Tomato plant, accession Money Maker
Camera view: tilt-top (135 deg); turntable rotation: 330 degrees
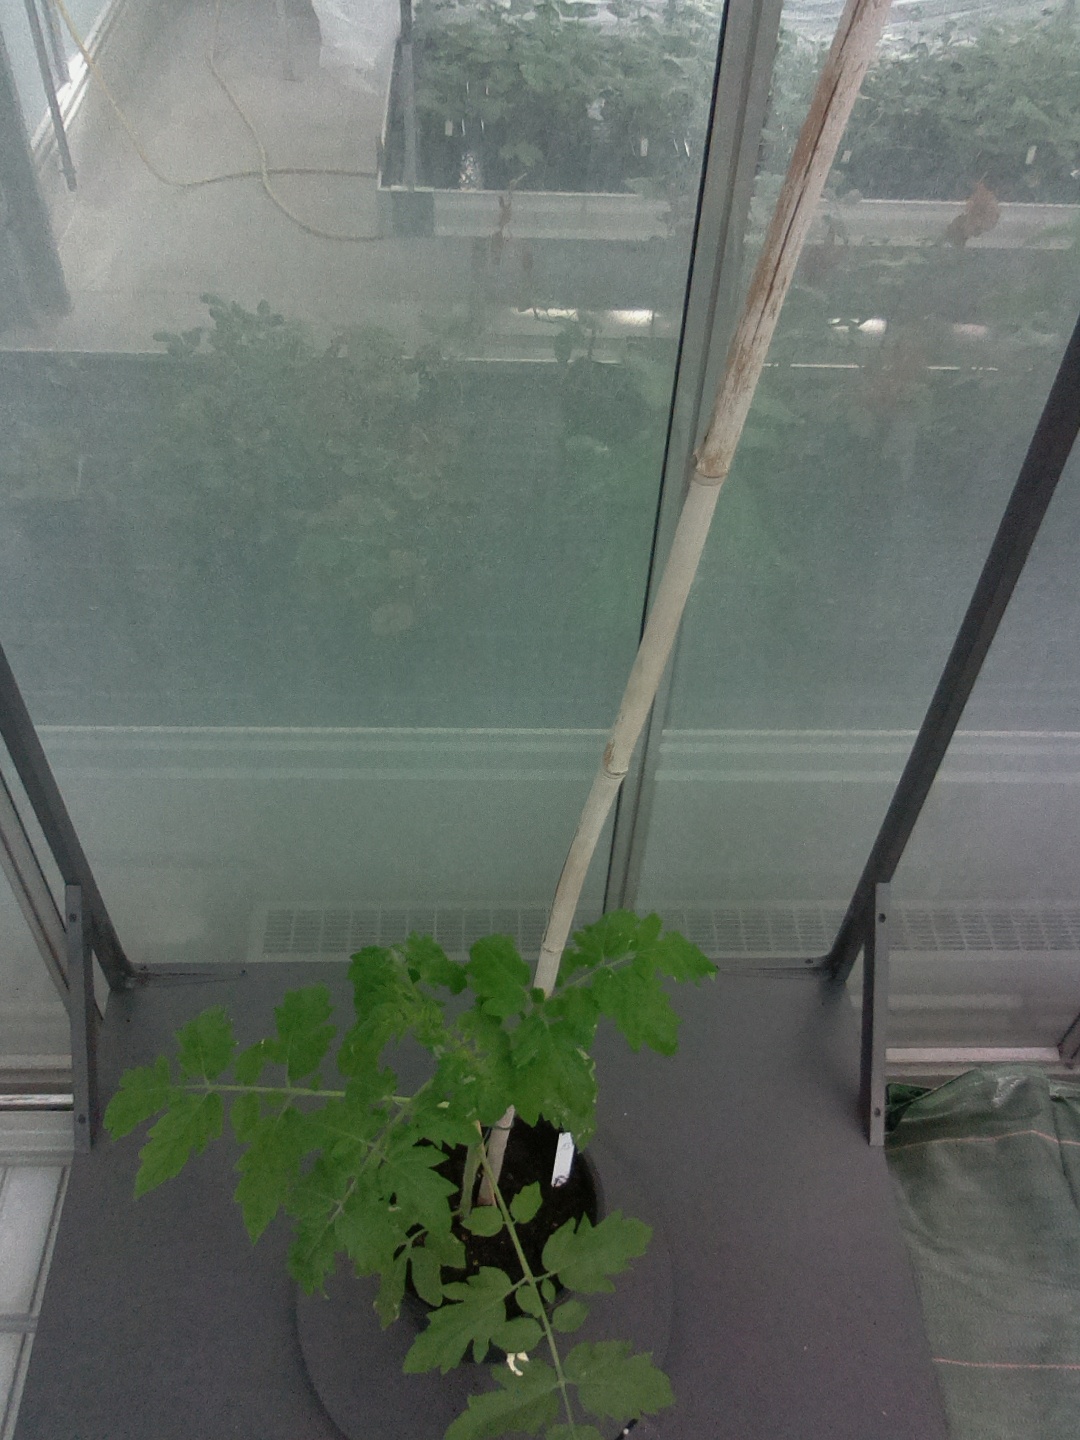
BBCH growth stage 14: 8 of true leaves visible